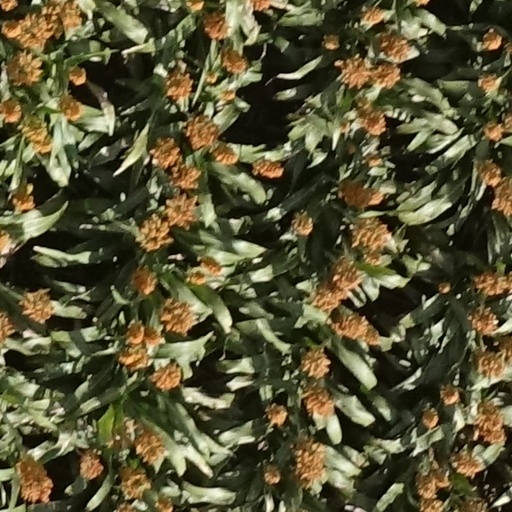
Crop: sorghum